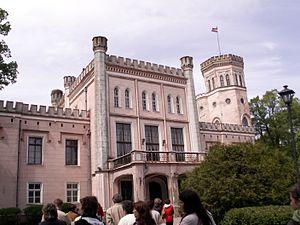
Auce est une ville de Lettonie. Jusqu'à la réforme territoriale du 2009, la commune faisait partie du district de Dobele. Aujourd'hui, c'est le centre administratif du « novads » de Auce.